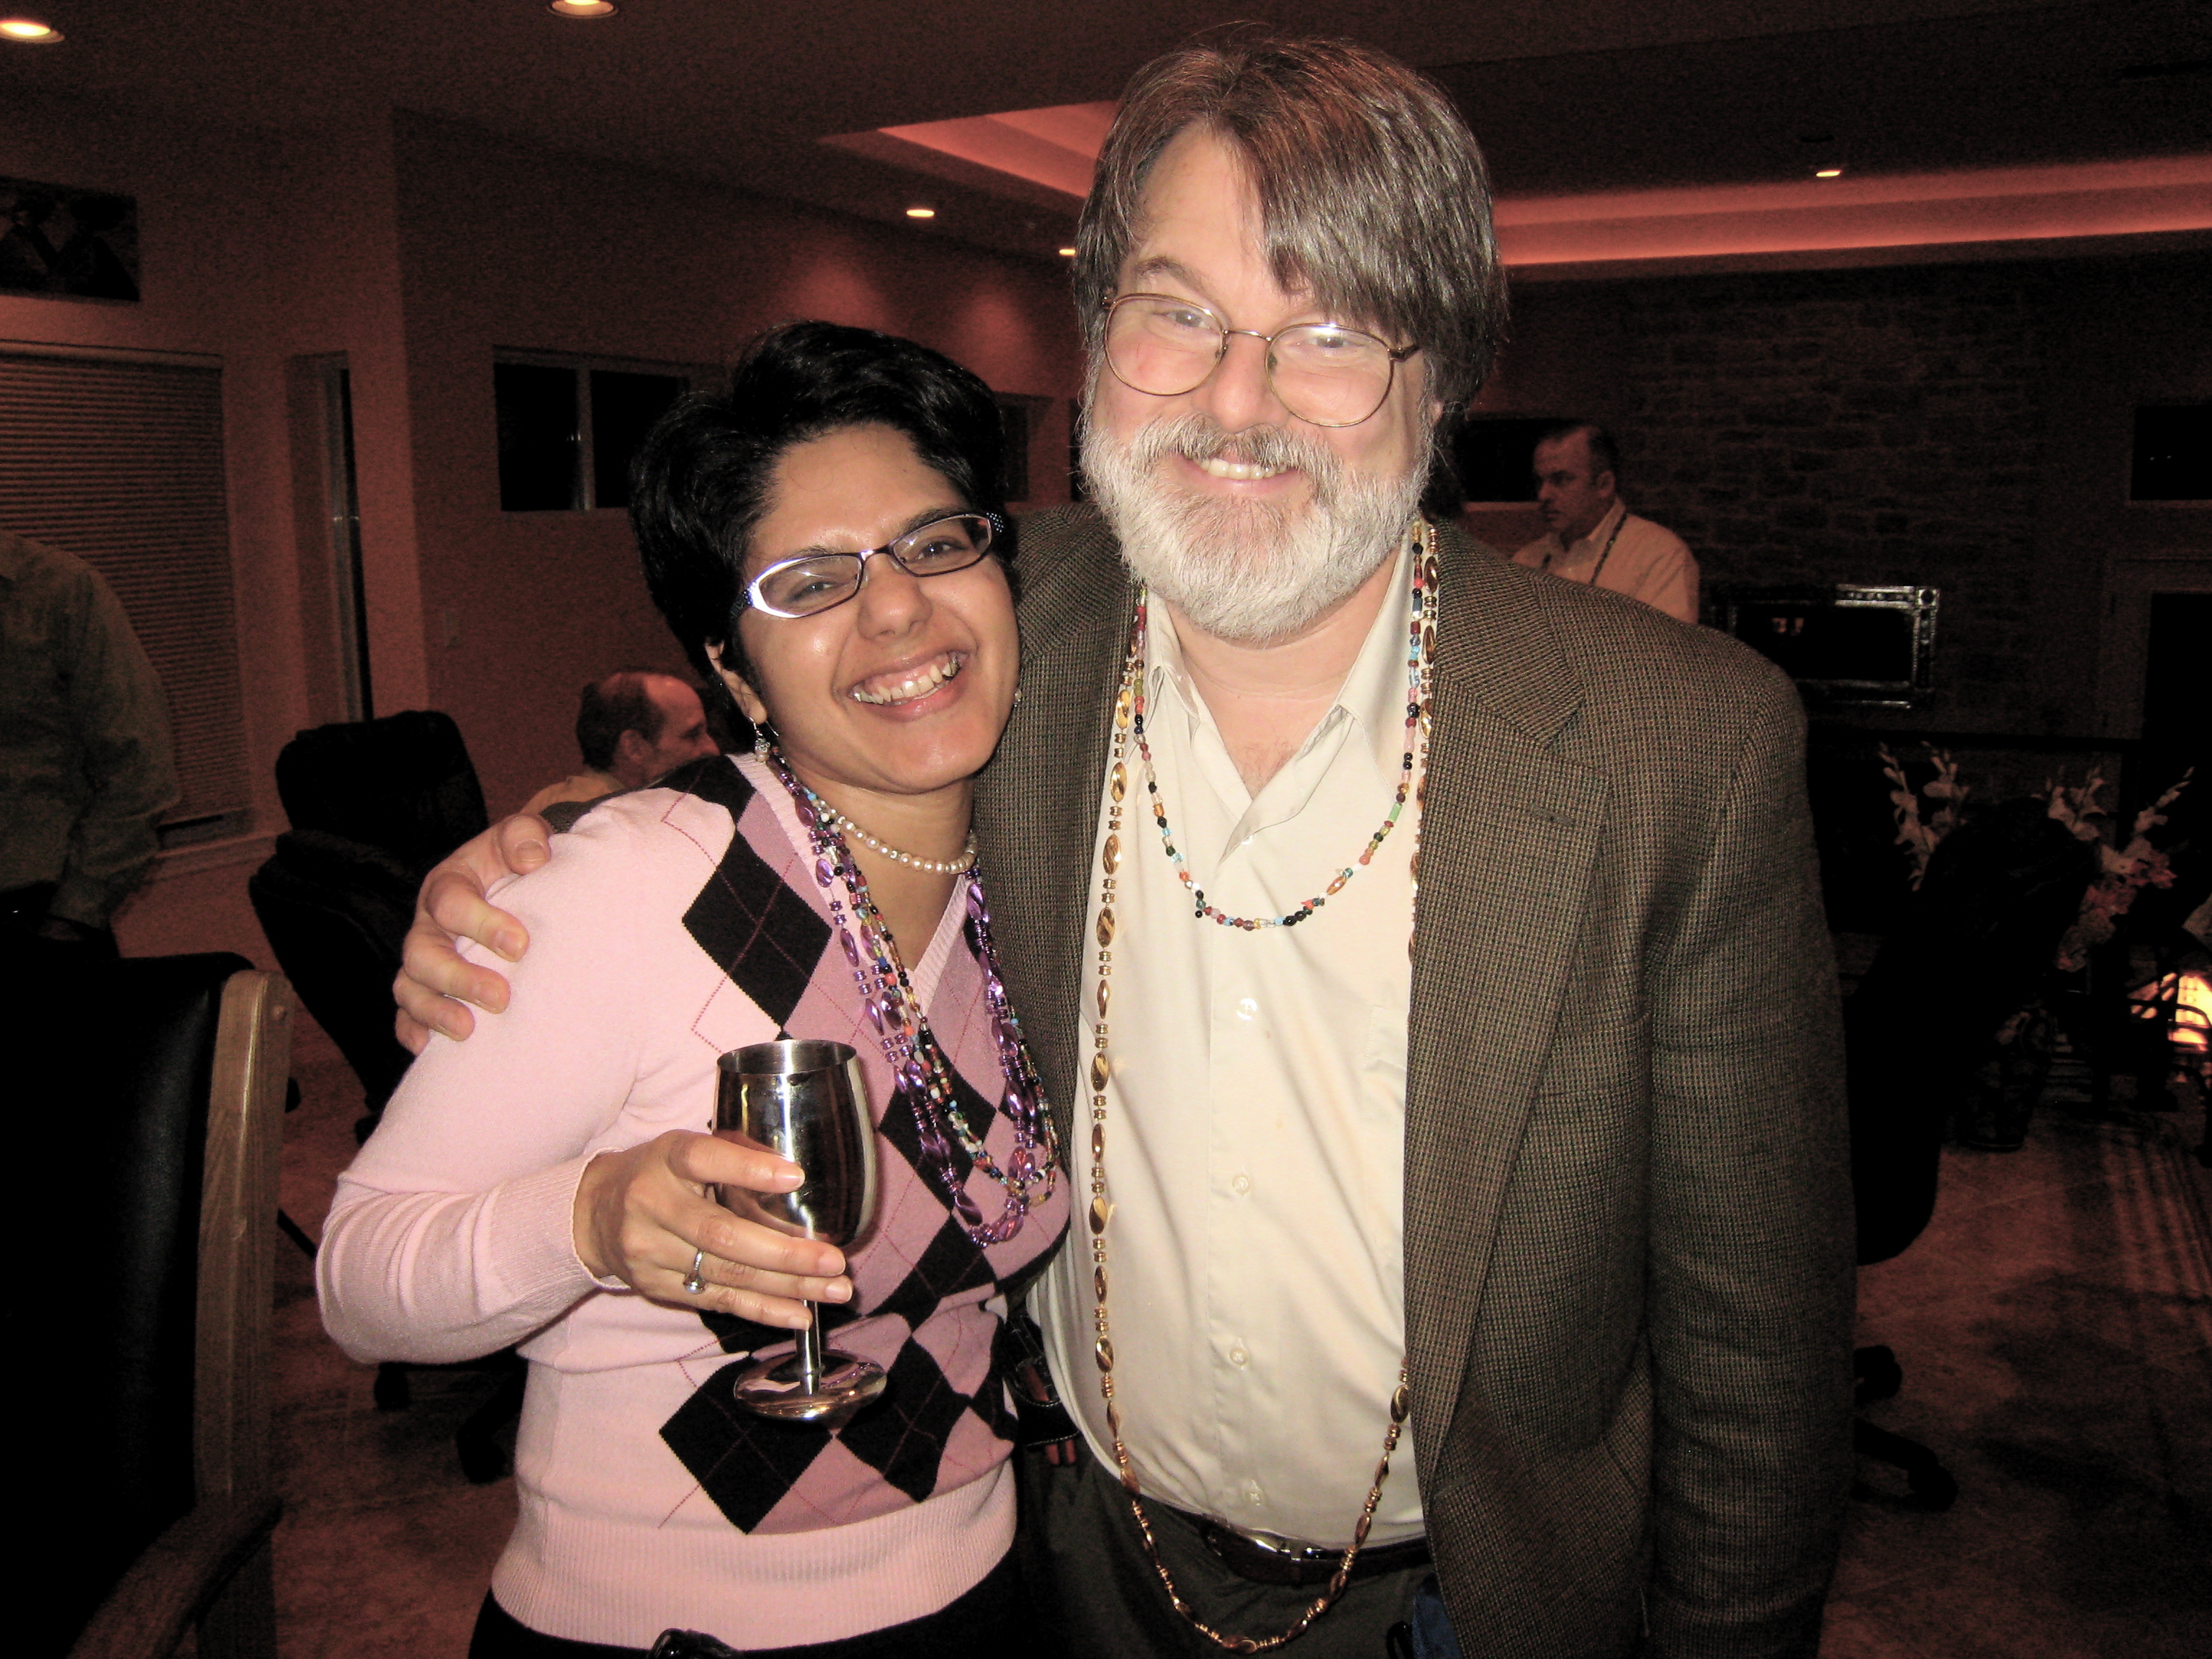
wedding, marriage, ceremony, event, eliannual08, vidya, gardnercampbell, wedding reception